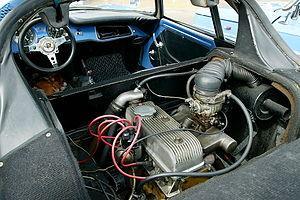
La Djet est une voiture de sport biplace apparue en 1962. Initialement développée et produite à 198 exemplaires par le constructeur d'automobile de sport français René Bonnet, elle est ensuite fabriquée par Matra Sports à 1 495 exemplaires de 1964 à 1968.